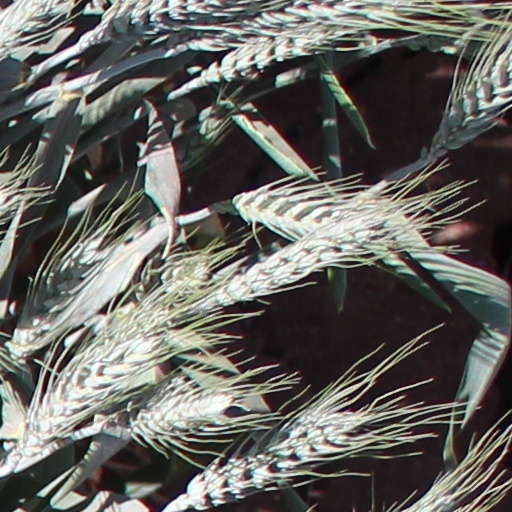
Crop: wheat